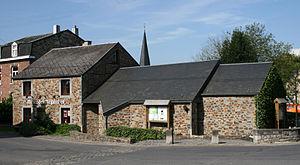
Le Musée des Mégalithes de Wéris (Belgique)
Le Musée des Mégalithes de Wéris est un musée belge situé à Wéris, petit village de la commune de Durbuy, connue pour son site mégalithique unique en Belgique. Pour faire mieux connaître ce patrimoine aux visiteurs, l'association Terre de Durbuy a ouvert le musée en 1994.